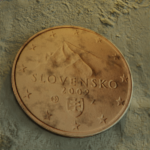
Coin value: 1cent
Country: sk
Edition: standard